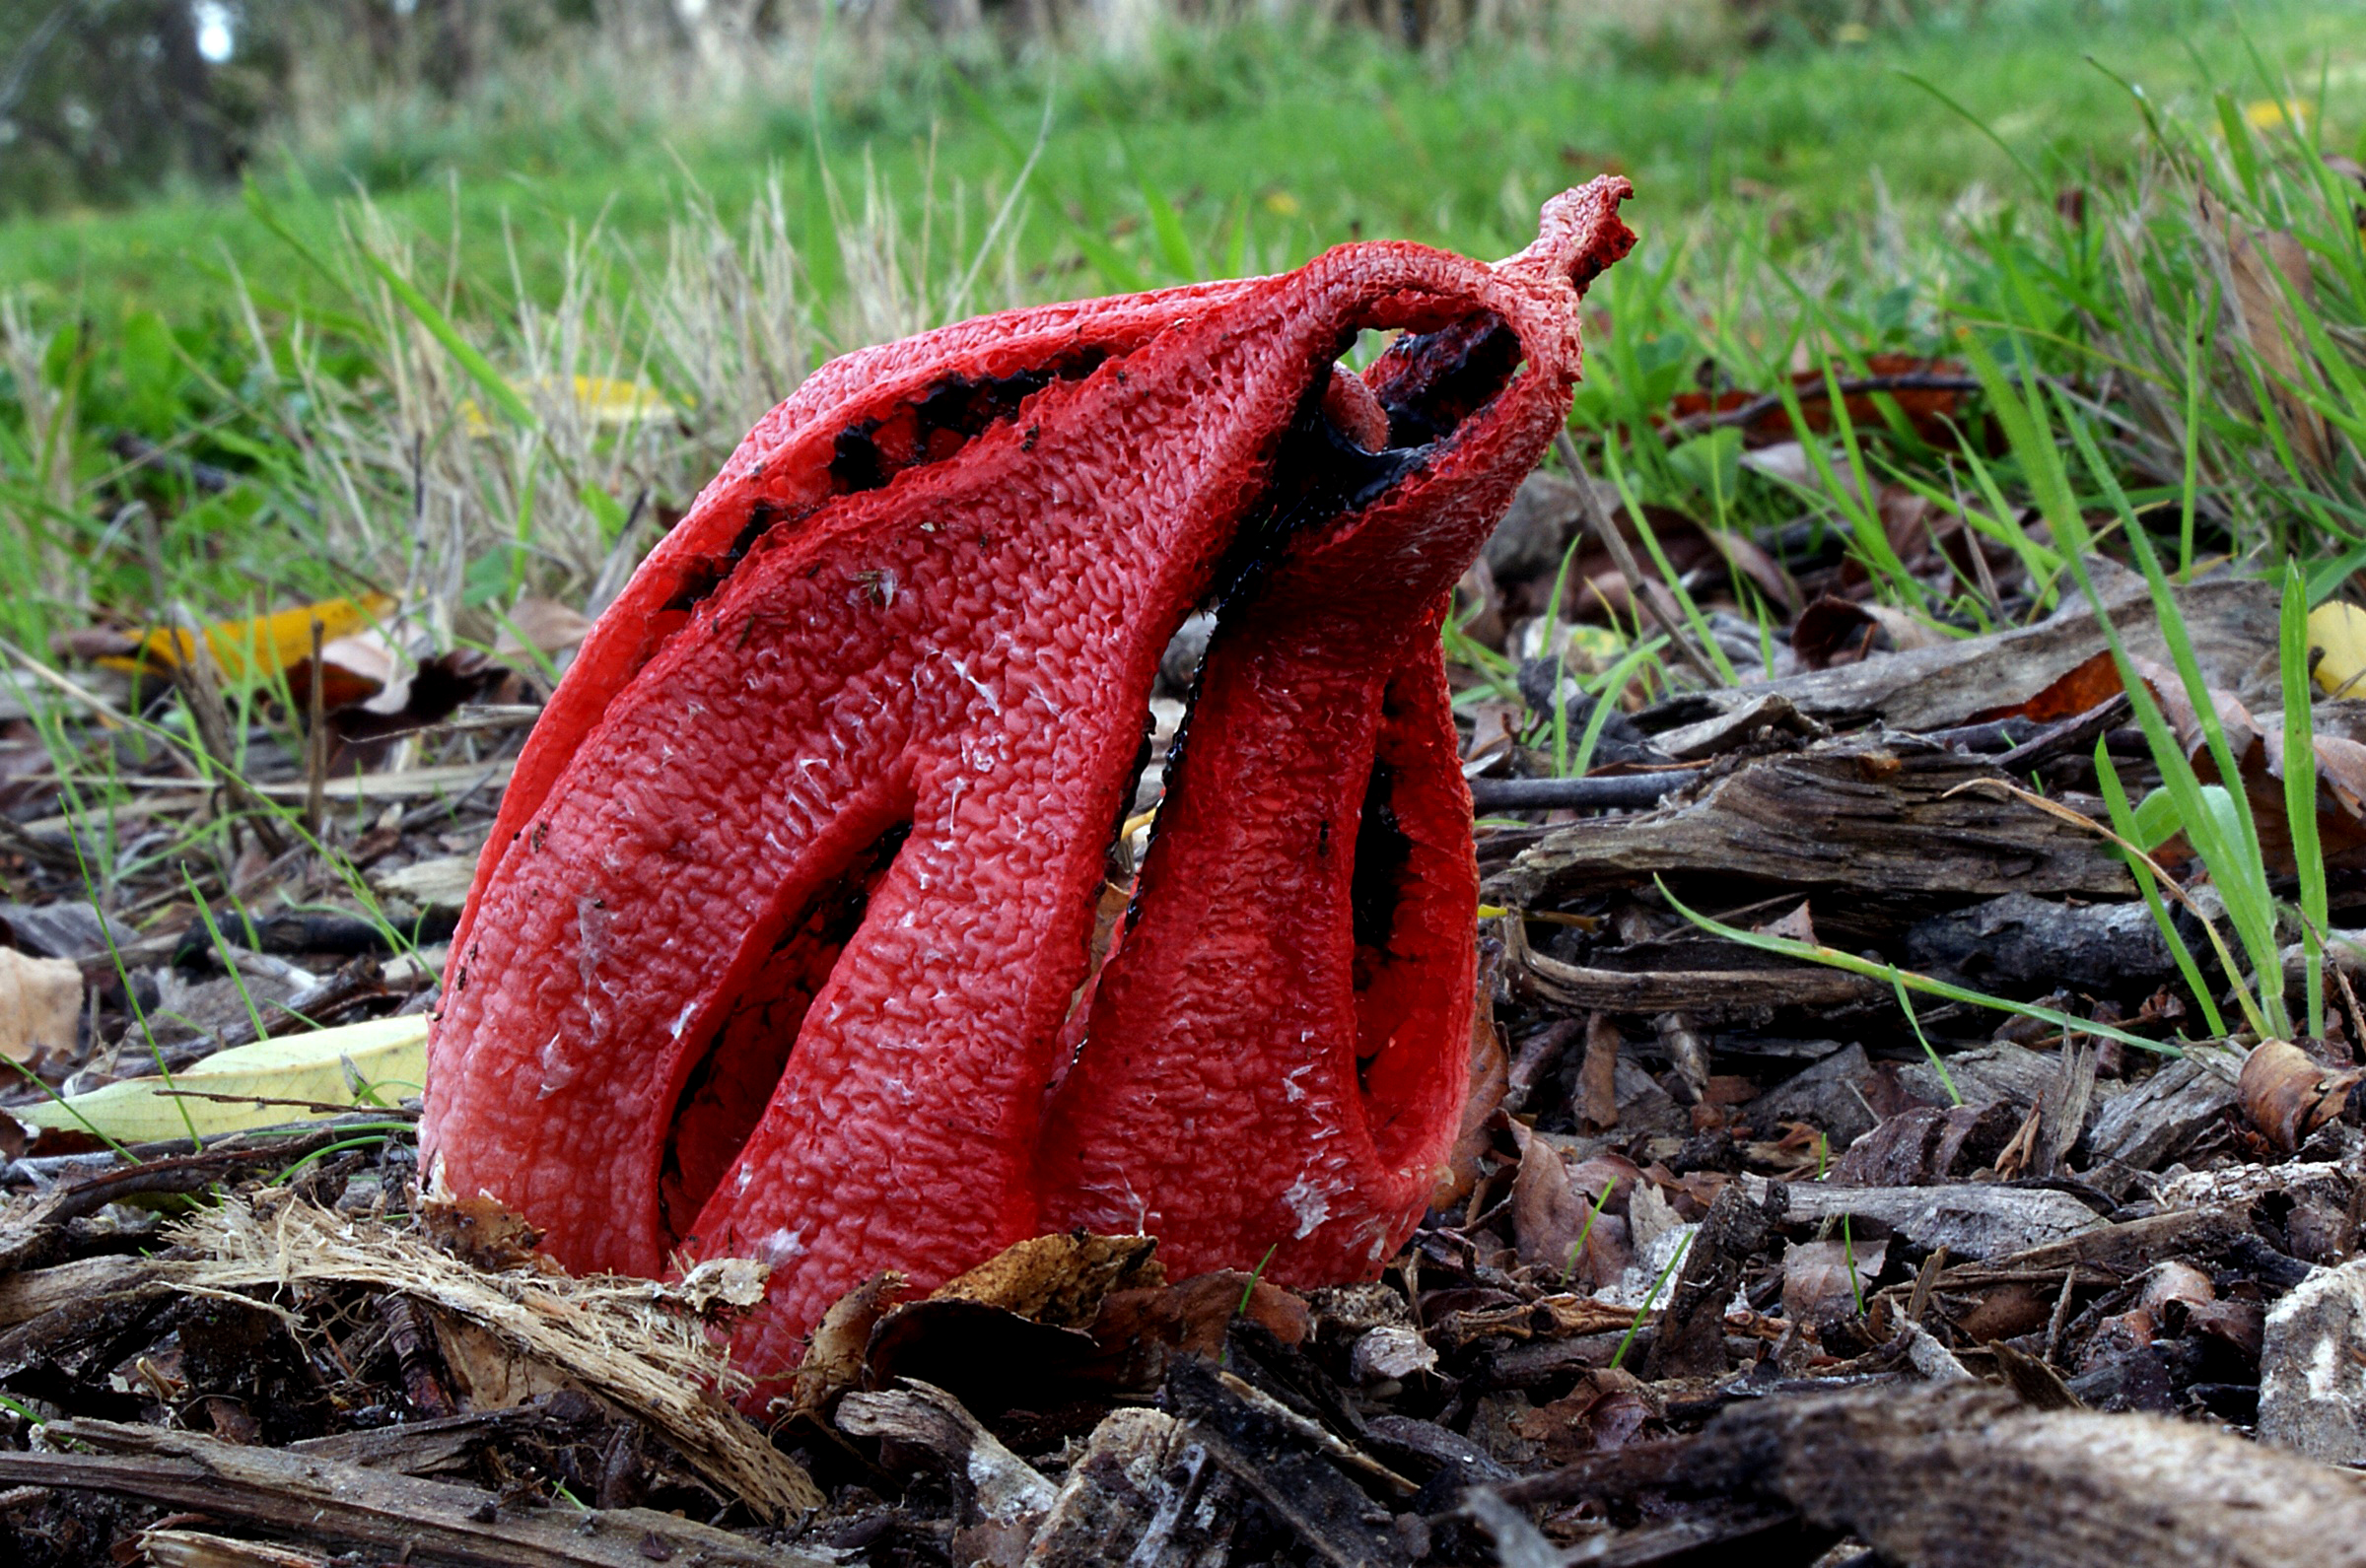
nature, leaf, flower, horn, red, autumn, botany, mushroom, flora, fungus, fungi, clathrusarcheri, redfungi, octopusstinkhorn, devilsfingers, macro photography, medicinal mushroom